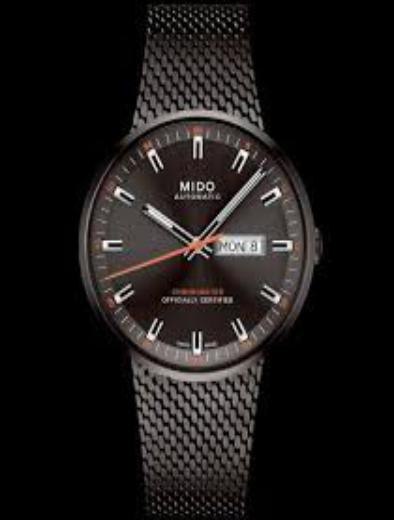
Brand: mido
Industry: Clothes